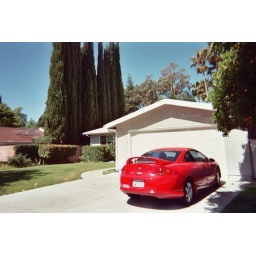
Notice the orange tree by my car